Santiago de Compostela Cathedral

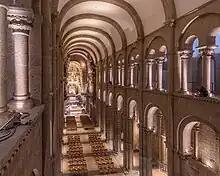
General view of the central nave

The cathedral is long and high. It preserves its original, barrel-vaulted, cruciform, Romanesque interior. It consists of a nave, two lateral aisles, a wide transept, and a choir with radiating chapels. Compared with many other important churches, the interior of this cathedral gives a first impression of austerity until one enters further and sees the magnificent organ and the exuberance of the choir. It is the largest Romanesque church in Spain and one of the largest in Europe.